Houari Boumédiène

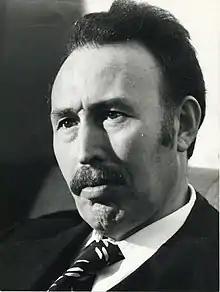
Boumédiène in 1978

Houari Boumédiène (born Mohammed ben Brahim Boukharouba; 23 August 1932 – 27 December 1978) was an Algerian military officer and politician who was the second head of state of independent Algeria from 1965 until his death in 1978. He served as Chairman of the Revolutionary Council of Algeria from 19 June 1965 until 12 December 1976 and thereafter as president of Algeria until his death.